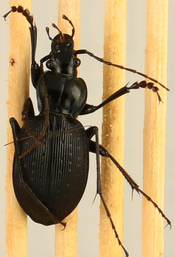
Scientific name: Carabus goryi
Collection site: Great Smoky Mountains National Park NEON (GRSM), plot GRSM_022